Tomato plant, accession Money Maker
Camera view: horizontal (90 deg, fisheye); turntable rotation: 60 degrees
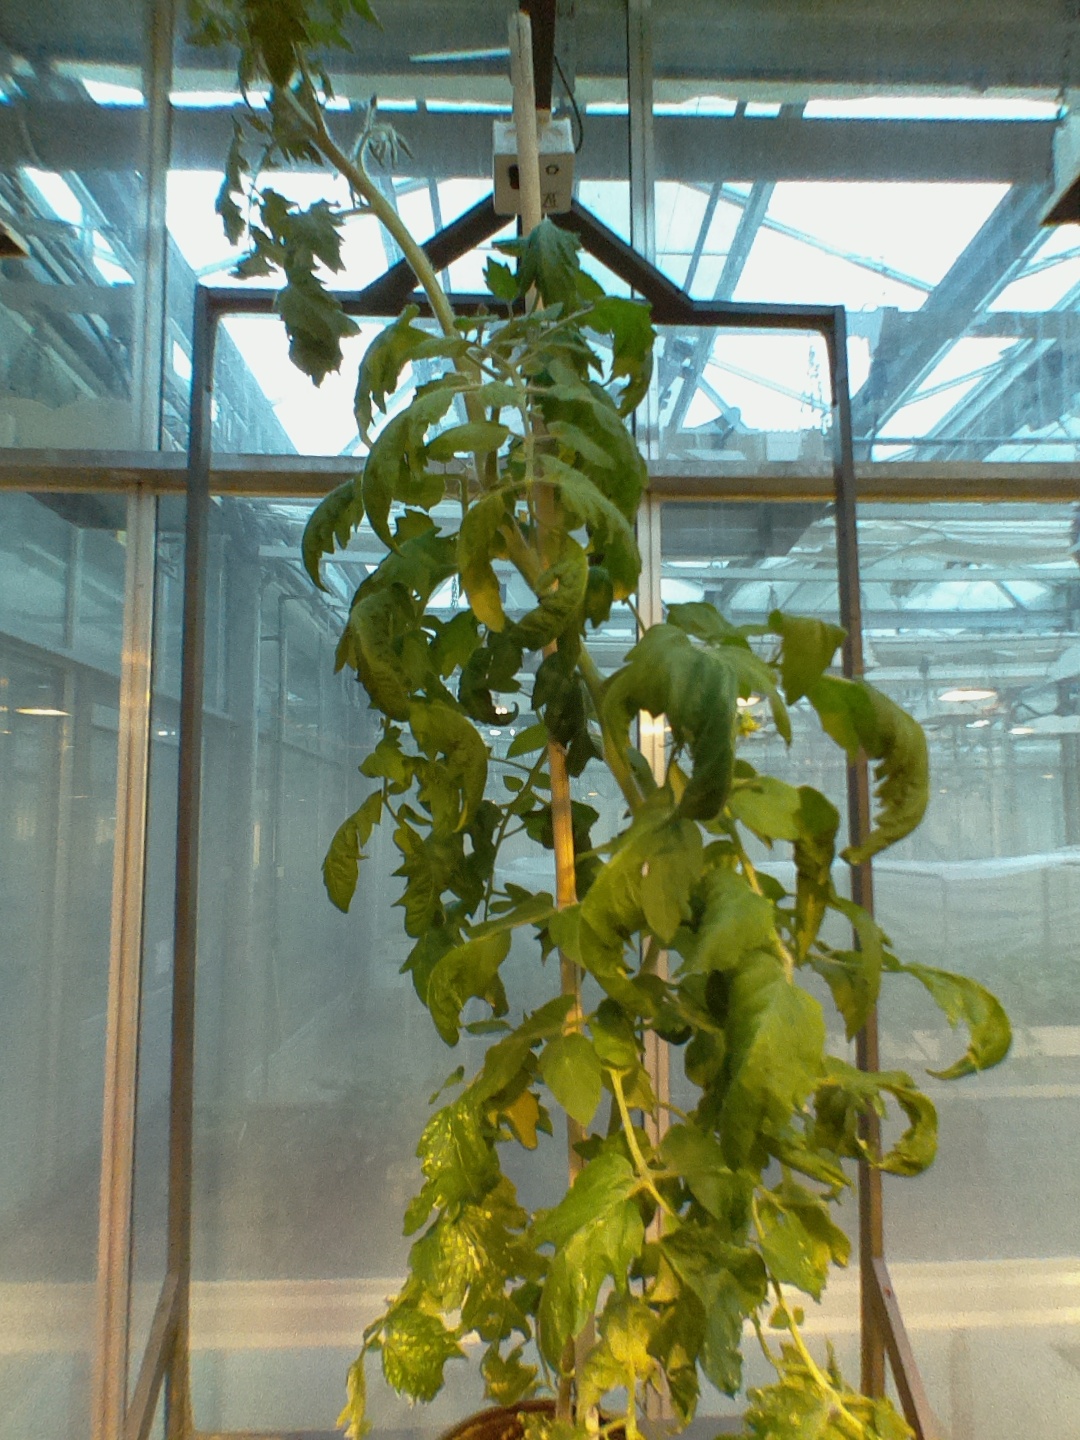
BBCH growth stage 63: 30%-40% of flowers open